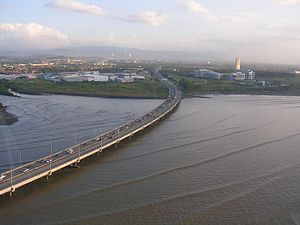
Panama City / Galleri
Panama City er hovedstad i Panama, og er med sine 699.000 indbyggere den største by i landet. Den blev grundlagt i 1519 af spanierne og blev takket være sin geografiske placering ved Panama-landtangen hurtigt en betydelig by. Byen begyndte dog først at vokse efter bygningen af Panamakanalen.